Hailemariam Desalegn

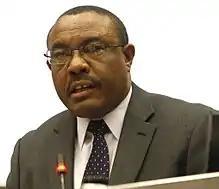
Hailemariam in November 2014 at the Second UNIDO forum in Vienna

Following the death of Ethiopia's longtime Prime Minister Meles Zenawi on 20 August 2012, Deputy Prime Minister Hailemariam was appointed as the acting Premier. Hailemariam became the permanent Prime Minister on 21 September 2012.